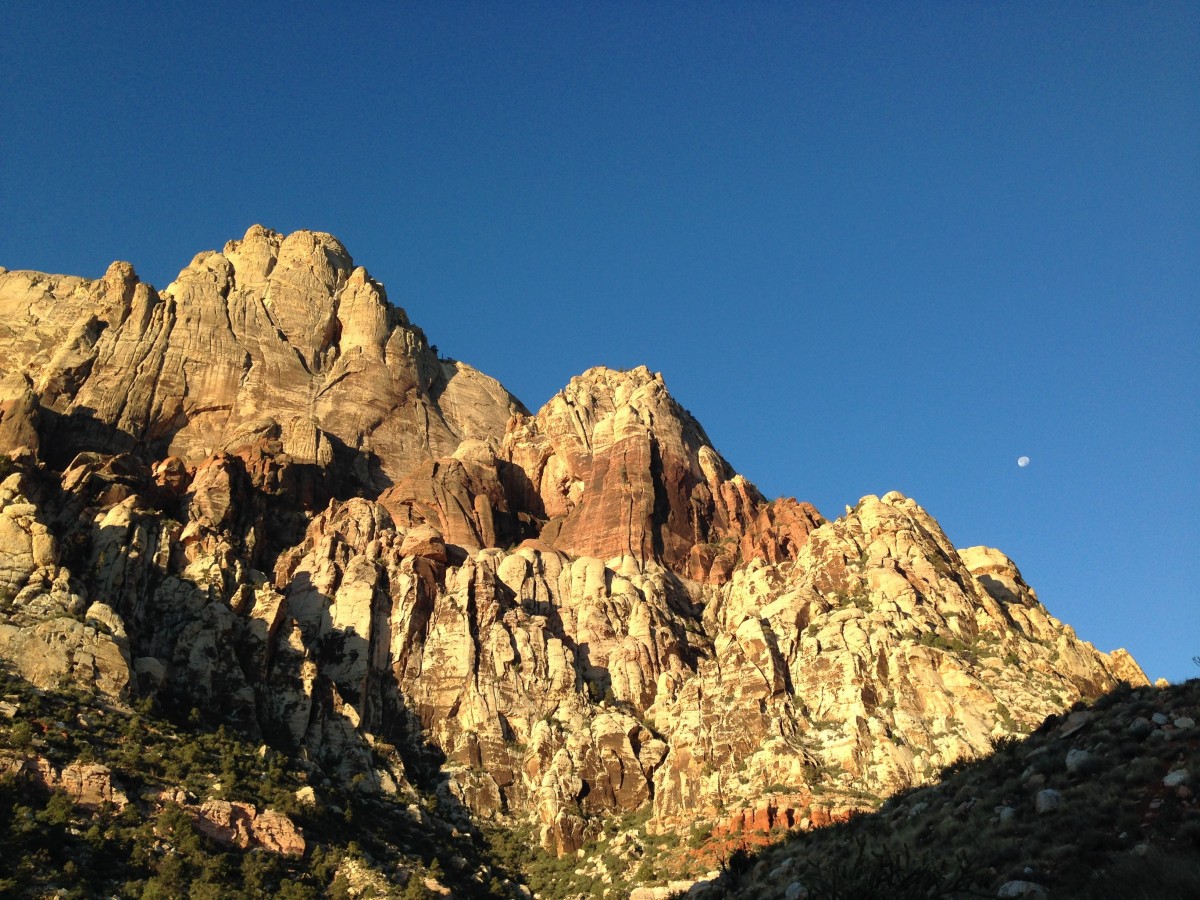
Tags: nature, rock, wilderness, valley, mountain range, formation, cliff, rocky, rugged, terrain, ridge, summit, geology, plateau, wadi, landform, geographical feature